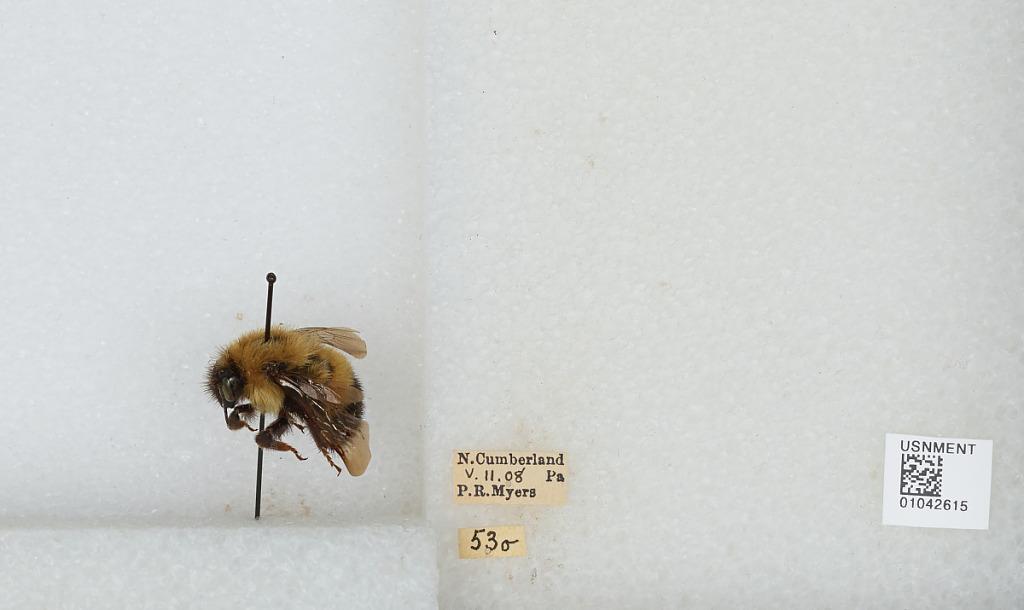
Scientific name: Bombus sp.
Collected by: P. Myers
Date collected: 1908-5-11
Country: United States
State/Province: Pennsylvania
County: Cumberland
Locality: New Cumberland
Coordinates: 40.2292, -76.8739